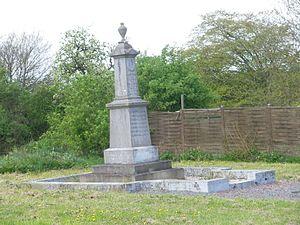
Vue du monument aux morts de Coullemont.
Coullemont est une commune française située dans le département du Pas-de-Calais en région Hauts-de-France.